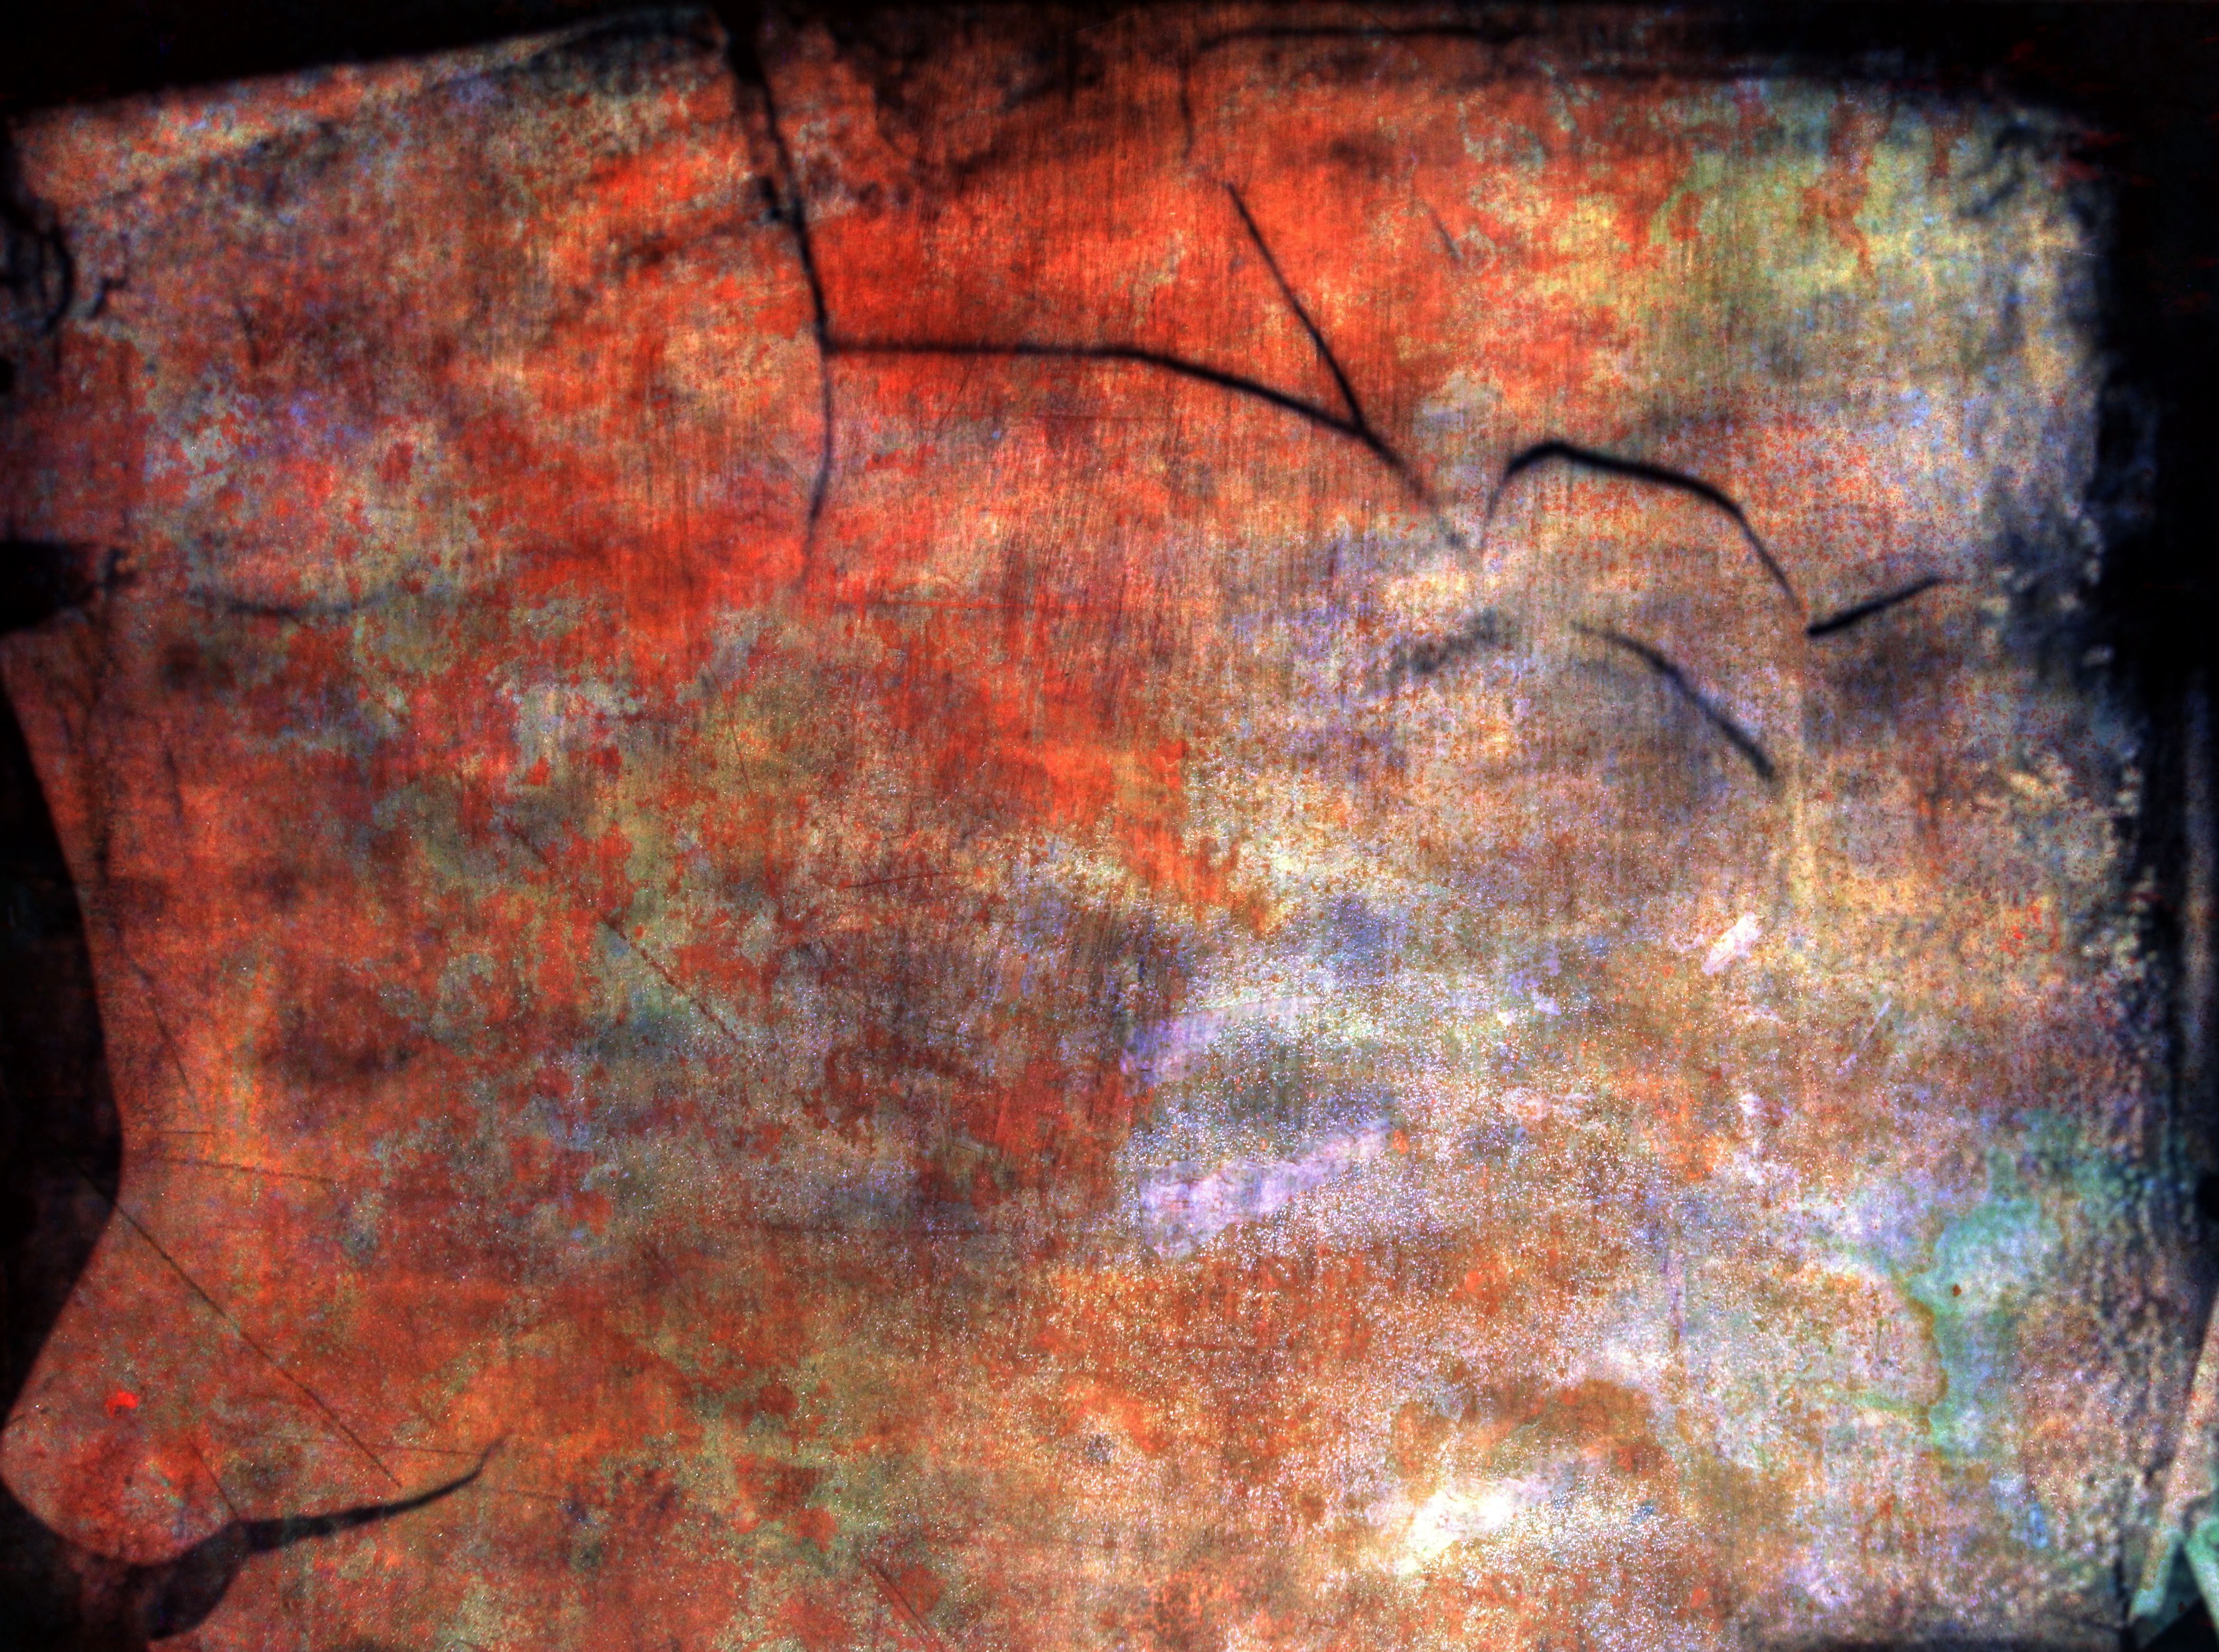
texture, formation, rust, material, painting, free, art, modern art, acrylic paint